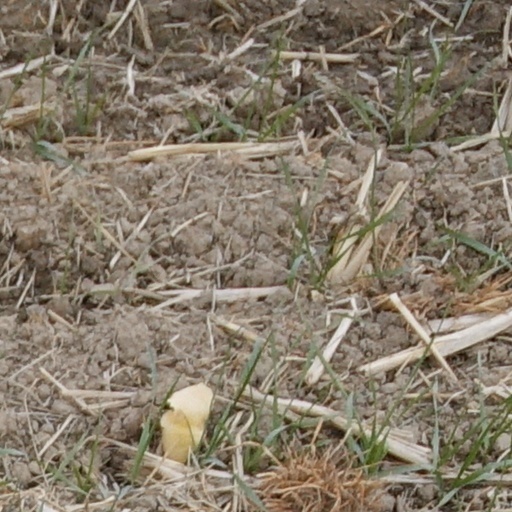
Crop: wheat